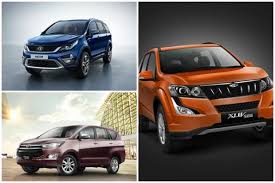
Vehicle type: Cars